Wihtberht

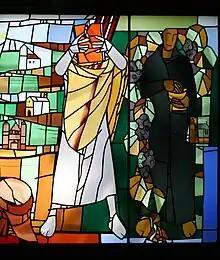
Saint Wigbert and Saint Boniface. Stained glass window by Alois Plum.

Wihtberht or Wigbert (May 7, 675 – August 13, 747) born in Wessex around 675, was an Anglo-Saxon Benedictine monk and a missionary and disciple of Boniface who travelled with the latter in Frisia and northern and central Germany to convert the local tribes to Christianity. His feast day is August 13 in the Roman Catholic Church and on April 12th in the Eastern Orthodox Church.